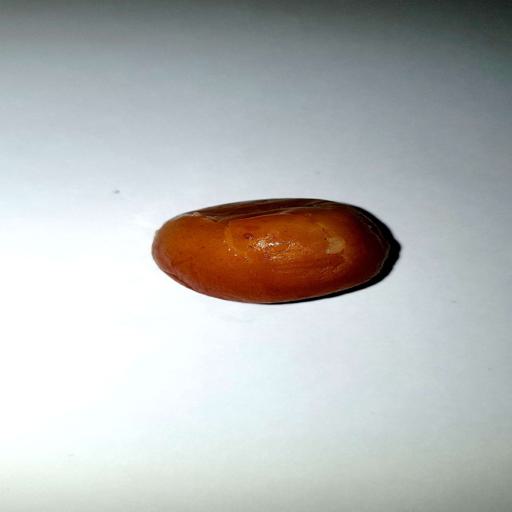
Label: bruised